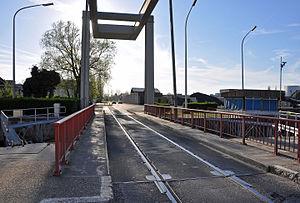
Bruges (Belgique)
La ligne 201 était une ligne ferroviaire industrielle belge qui reliait Bruges-Dijk à Bruges-Zeehaven.